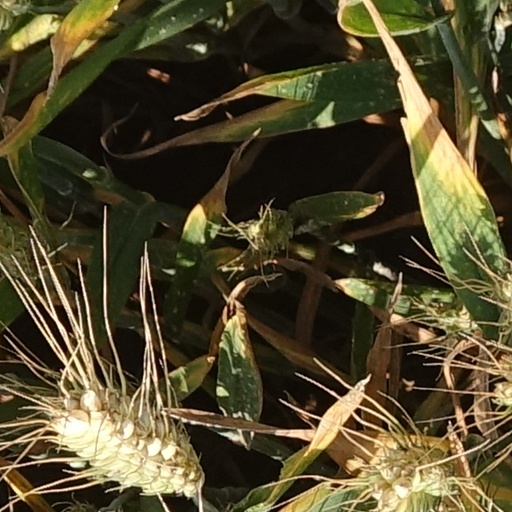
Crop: wheat